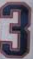
Number: 3